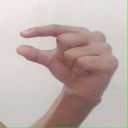
अक्षर: ग